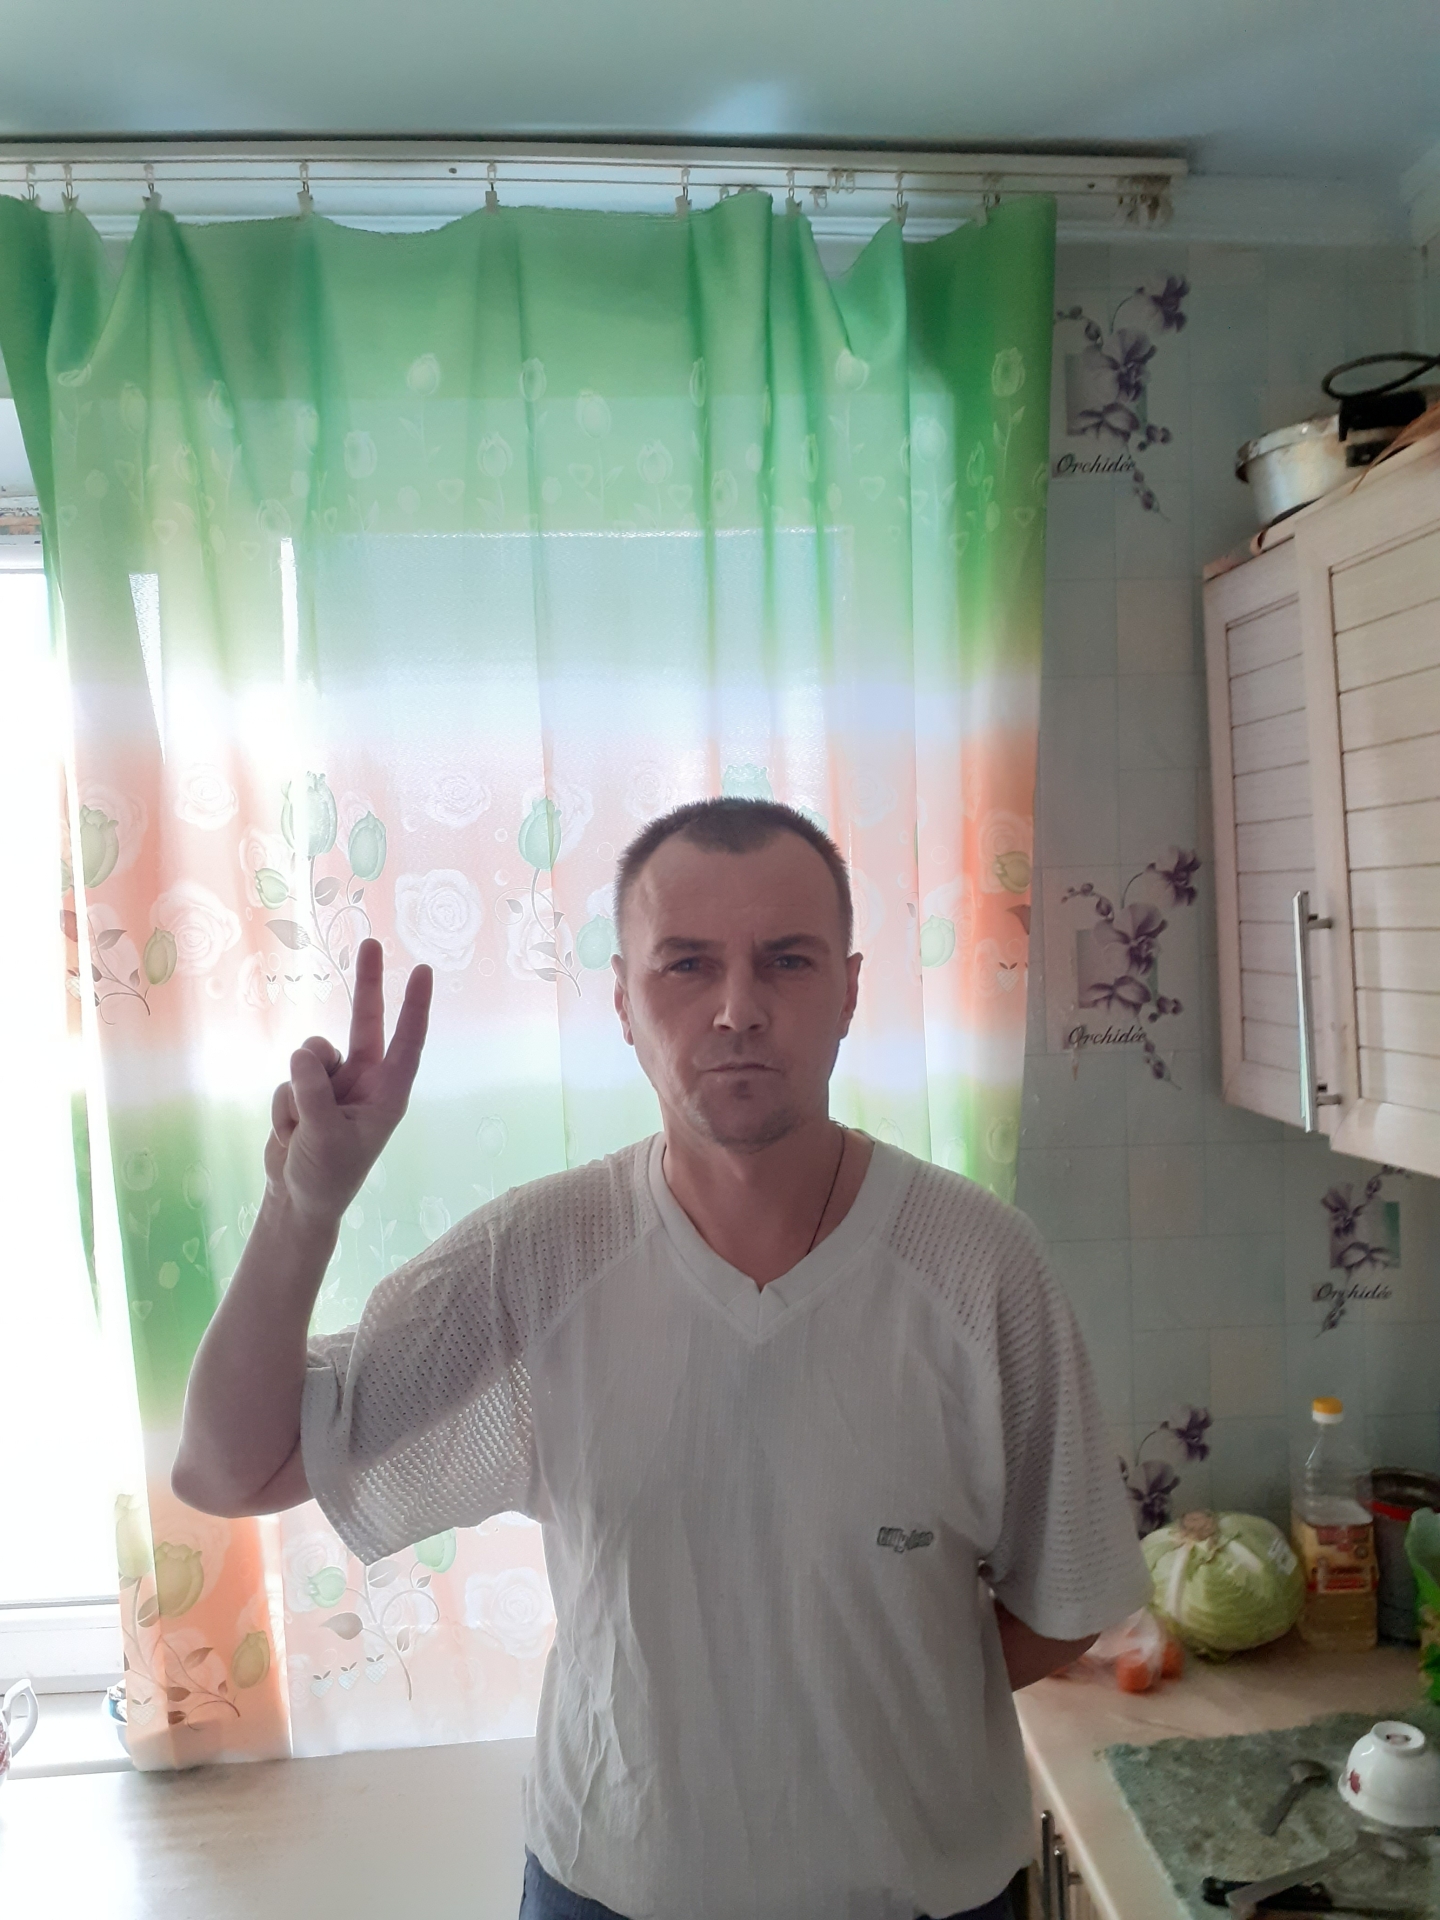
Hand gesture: peace